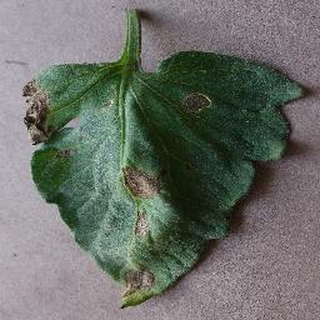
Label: tomato_early_blight